Tom Selleck

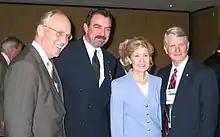
Senator Larry Craig, Selleck, Senator Kay Bailey Hutchison and Senator Zell Miller at the 2005 NRA Annual Convention in Houston.

Selleck has been a member of the board of directors of the National Rifle Association (NRA) and served as a spokesman for the organization. He resigned from the board on September 18, 2018, though he remained a member of the organization. After his close friend Charlton Heston stepped down from his role as an NRA spokesman in 2003, Selleck succeeded him. In 2002, Selleck donated the rifle he used in "Quigley Down Under" (a custom 13-pound [6 kg], single-shot, 1874 Sharps Rifle, with a 34-inch [86-cm] barrel), along with six other firearms from his other films, to the NRA. The firearms are part of the NRA's exhibit "Real Guns of Reel Heroes" at the National Firearms Museum in Fairfax, Virginia.